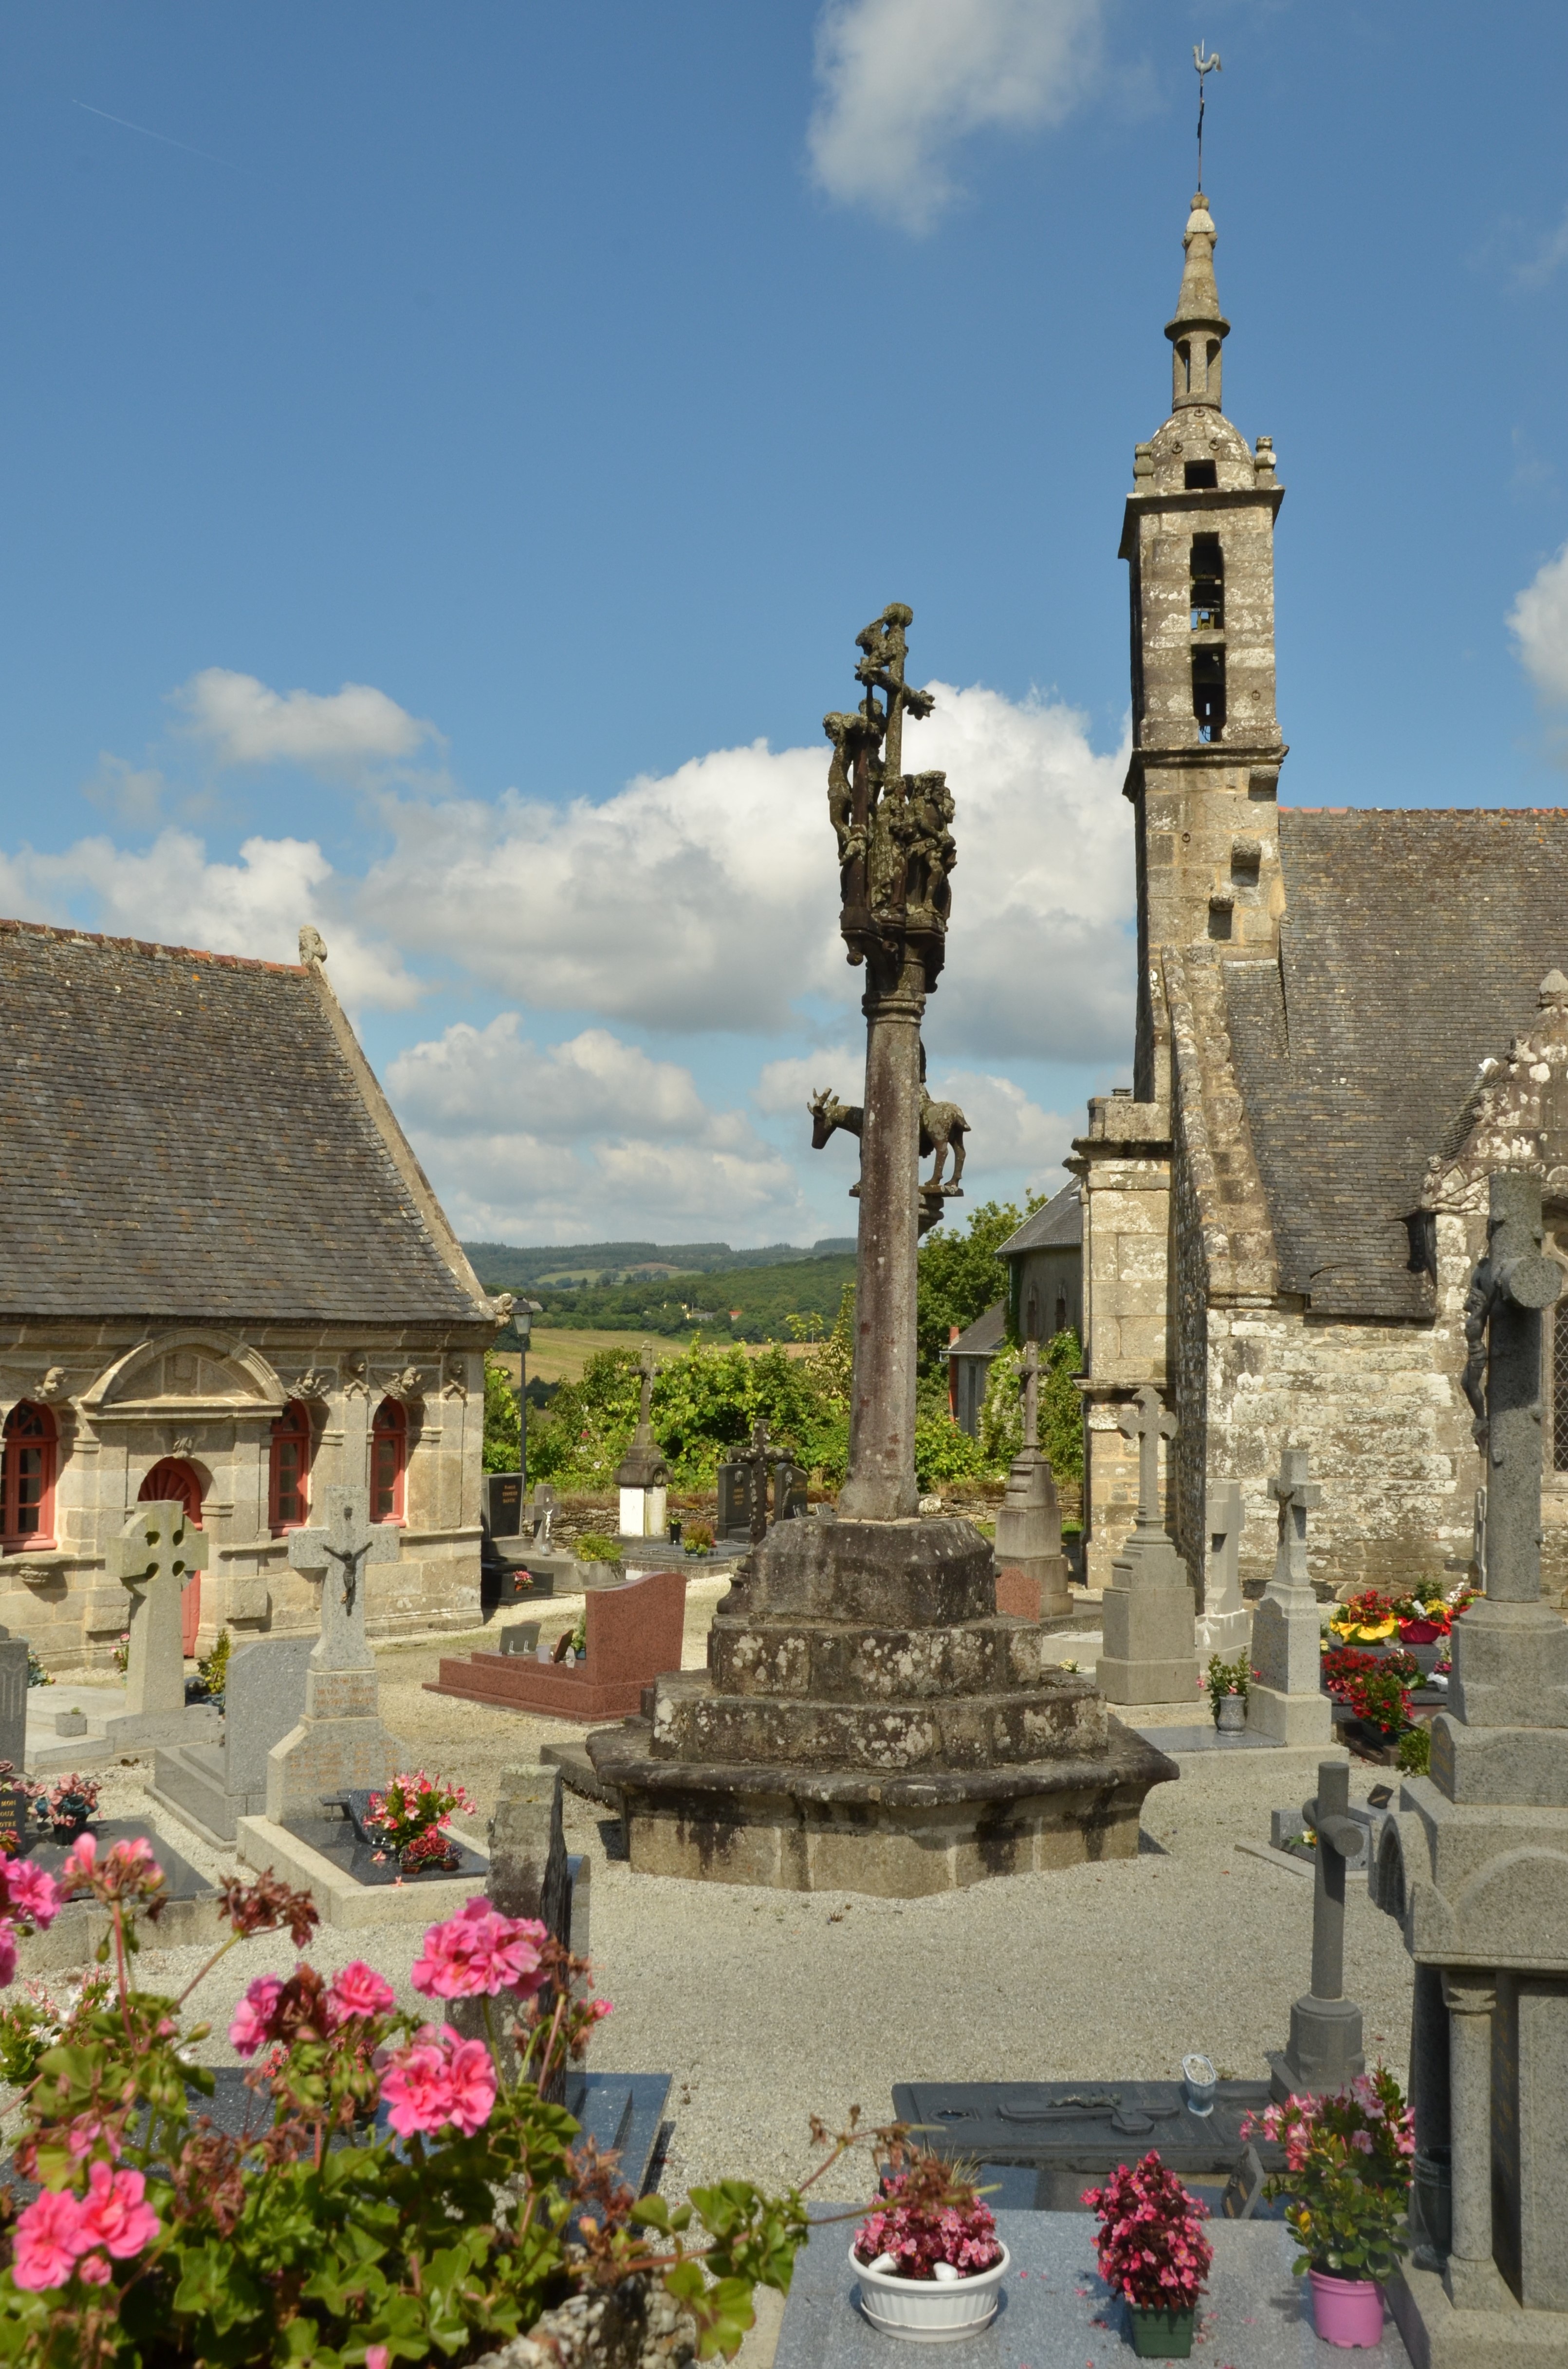
monument, france, religion, landmark, church, cemetery, tombstone, tourism, place of worship, grave, faith, commemorate, bones, brittany, enclos paroissial, ossuary, historic site, ancient history